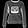
Label: Pullover